Semafor (website)

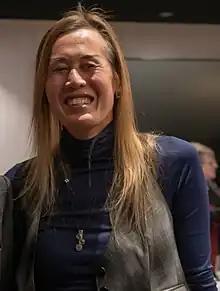
Gina Chua, Semafor's executive editor, in 2022

Co-founders Justin B. Smith and Ben Smith are the chief executive officer and editor-in-chief, respectively. Gina Chua was announced as the executive editor in March 2022. Rachel Oppenheim was hired as the chief revenue officer, Kellen Henry as the head of product, and Al Lucca as the head of design.